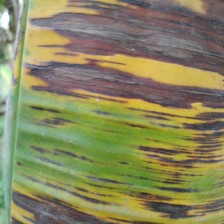
Label: sigatoka